Effects of climate change on livestock

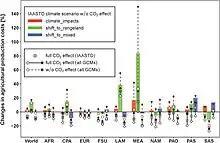
Impacts of one possible scenario of climate change on agricultural costs between 2005 and 2045, under a range of assumptions about the role of CO2 fertilization effect and the effectiveness of adaptation strategies

Livestock is fed either by letting them directly graze forage from pasture, or by growing crops like corn or soybeans for fodder. Both are highly important; the majority of soybeans are grown for fodder, while a third of croplands worldwide are devoted to forage, which feeds around 1.5 billion cattle, 0.21 billion buffalo, 1.2 billion sheep and 1.02 billion goats. Insufficient supply or quality of either leads to a decrease in growth and reproductive efficiency in domestic animals, especially in conjunction with the other stressors, and at worst, may increase mortality due to starvation. This is a particularly acute issue when livestock herds are already of an unsustainable size. For instance, two-thirds of animal feed requirements in Iran come from its rangelands, which cover around 52% of its land area, yet only 10% have forage quality above "medium" or "poor". Consequently, Iranian rangelands support over twice their sustainable capacity, and this leads to mass mortality in poor years, such as when around 800,000 goats and sheep in Iran perished due to the severe 1999 − 2001 drought. This was then exceeded by millions of animal deaths during the 2007–2008 drought.